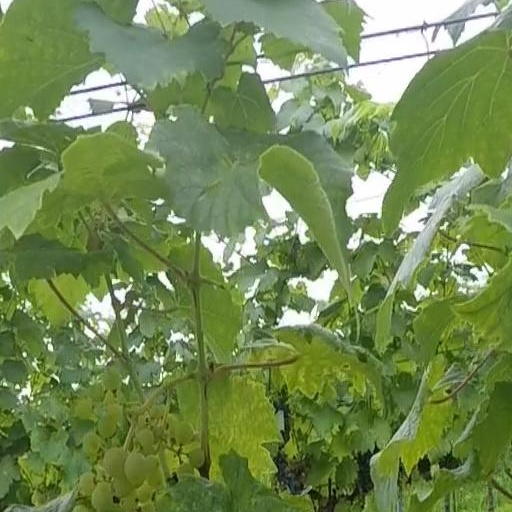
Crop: grape